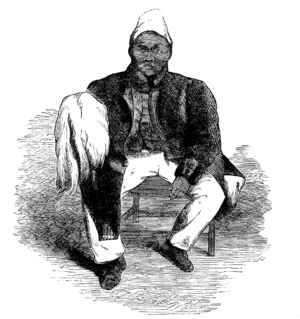
Jonker Afrikaner était le chef de la tribu des Oorlams dans le Sud-Ouest africain/Namibie.